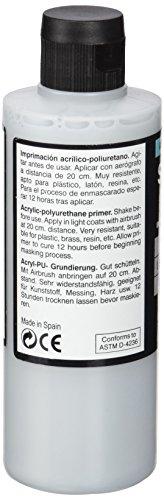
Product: Vallejo USN Light Ghost Grey 200ml Paint
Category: Toys & Games | Hobbies | Hobby Building Tools & Hardware | Paints
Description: Apply with airbrush or brush.
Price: $15.99